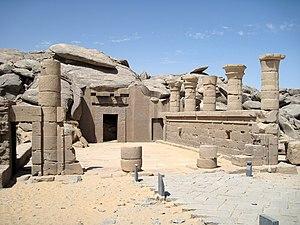
Kalabchah, dont le nom grec ancien est Talmis, est un village de Nubie, en Égypte, aujourd'hui submergé par les eaux du lac Nasser. Ce lieu se trouvait à environ 50 km au sud d'Assouan, à une altitude de 195 mètres.